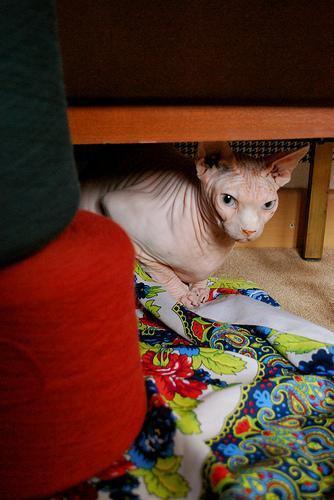
Sphynx